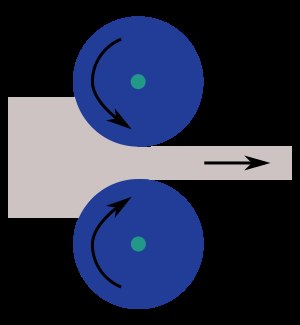
Valsning
Grundprincippet ved valsning
Valsning er en plastisk bearbejdning af et materiale. Emnet passerer gennem to eller flere roterende valser hvorved længde, tykkelse og bredde kan ændres samtidig med at dets indre struktur forandres.